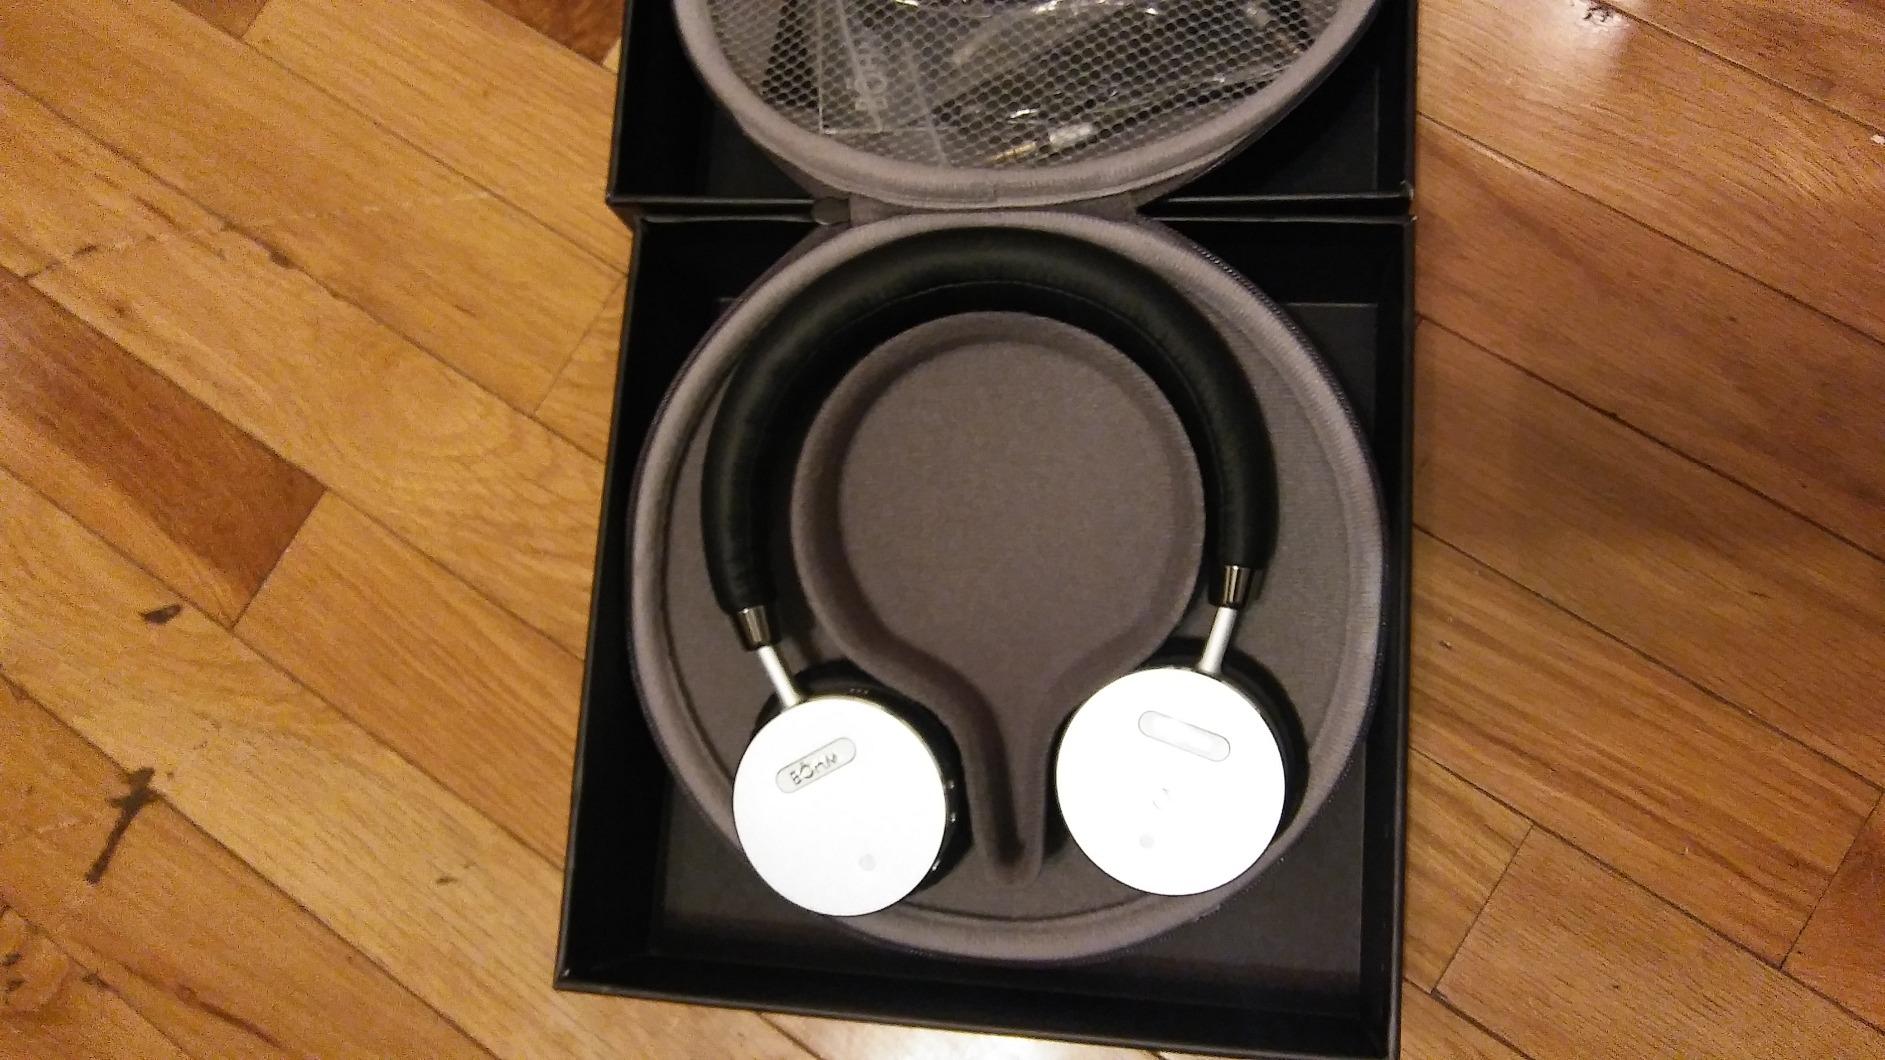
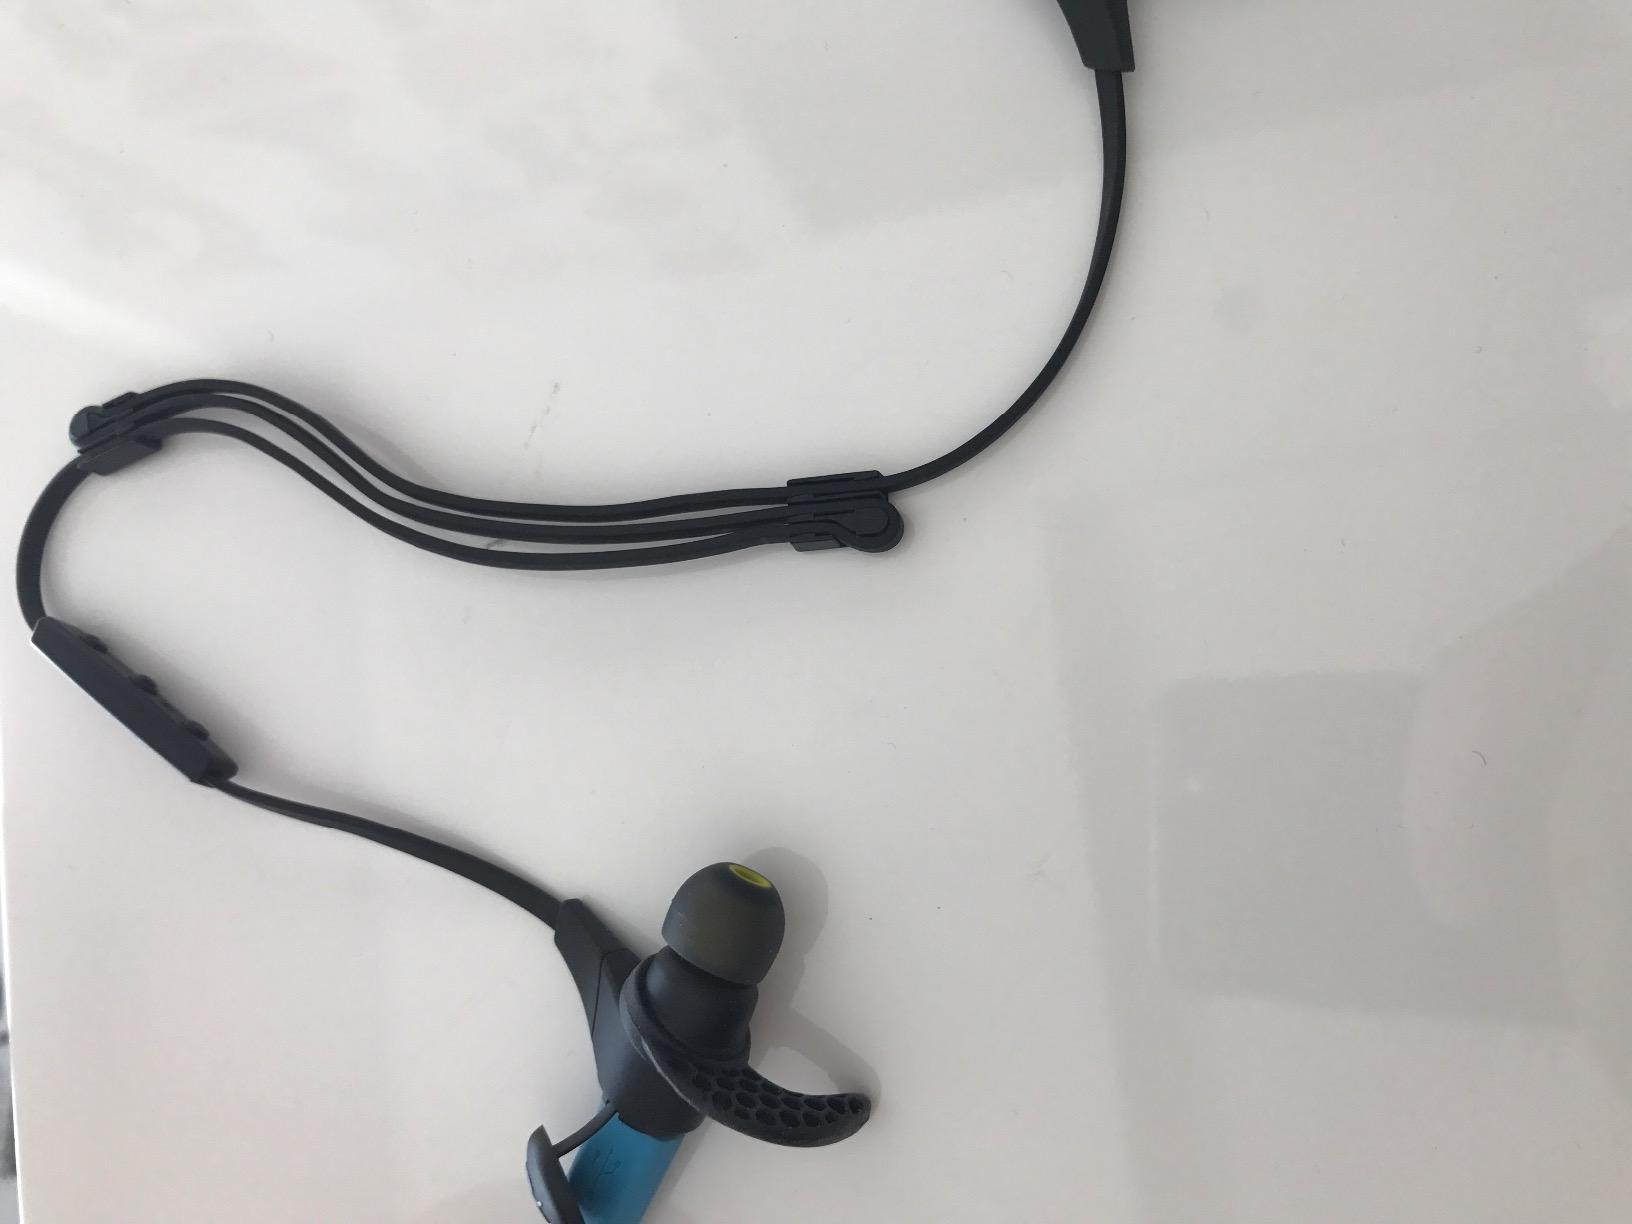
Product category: headphones
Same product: no